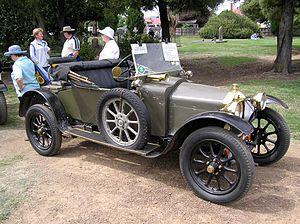
Wolseley Motors Limited fut un constructeur anglais de véhicules automobiles, fondé en 1901 par le fabricant d'armement Vickers, en collaboration avec l'industriel Herbert Austin. Au début, Wolseley mit en production une gamme complète d'automobiles, dominée par des voitures de luxe très prisées à la Belle Époque, jusqu'à la mort des frères Vickers, en 1915 et 1919. En 1921, dans sa plus forte expansion, Wolseley fabriqua plus de 12 000 voitures, s'affirmant comme le plus grand fabricant d'automobiles de Grande-Bretagne. Cependant, en 1927, le surdéveloppement de l'entreprise a conduit à sa mise sous séquestre, la faisant passer des mains de Vickers à celles de William Richard Morris, pour finir dans l'empire Morris Motor Company, puis dans British Motor Corporation et British Leyland, avant de voir son nom disparaître en 1975.